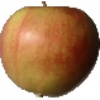
Label: Apple Red 2